Jethwa dynasty

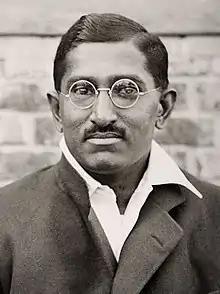
Lieutenant-Colonel Maharaja Rana Shri Sir Natwarsinhji Bhavsinhji Sahib Bahadur, KCSI, Maharaja of Porbandar - the last ruler of Jethwa dynasty.

The last Rana and ruler of Jethwa dynasty of Porbandar, Shri Natwarsinhji died in 1979. Before him in 1977, the successor to his throne the crown-prince Udaybhansinhji Natwarsinhji Jethwa died, leaving the throne vacant.